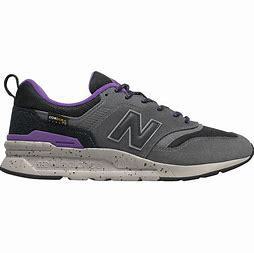
Brand: New
Model: Balance New Balance 997H